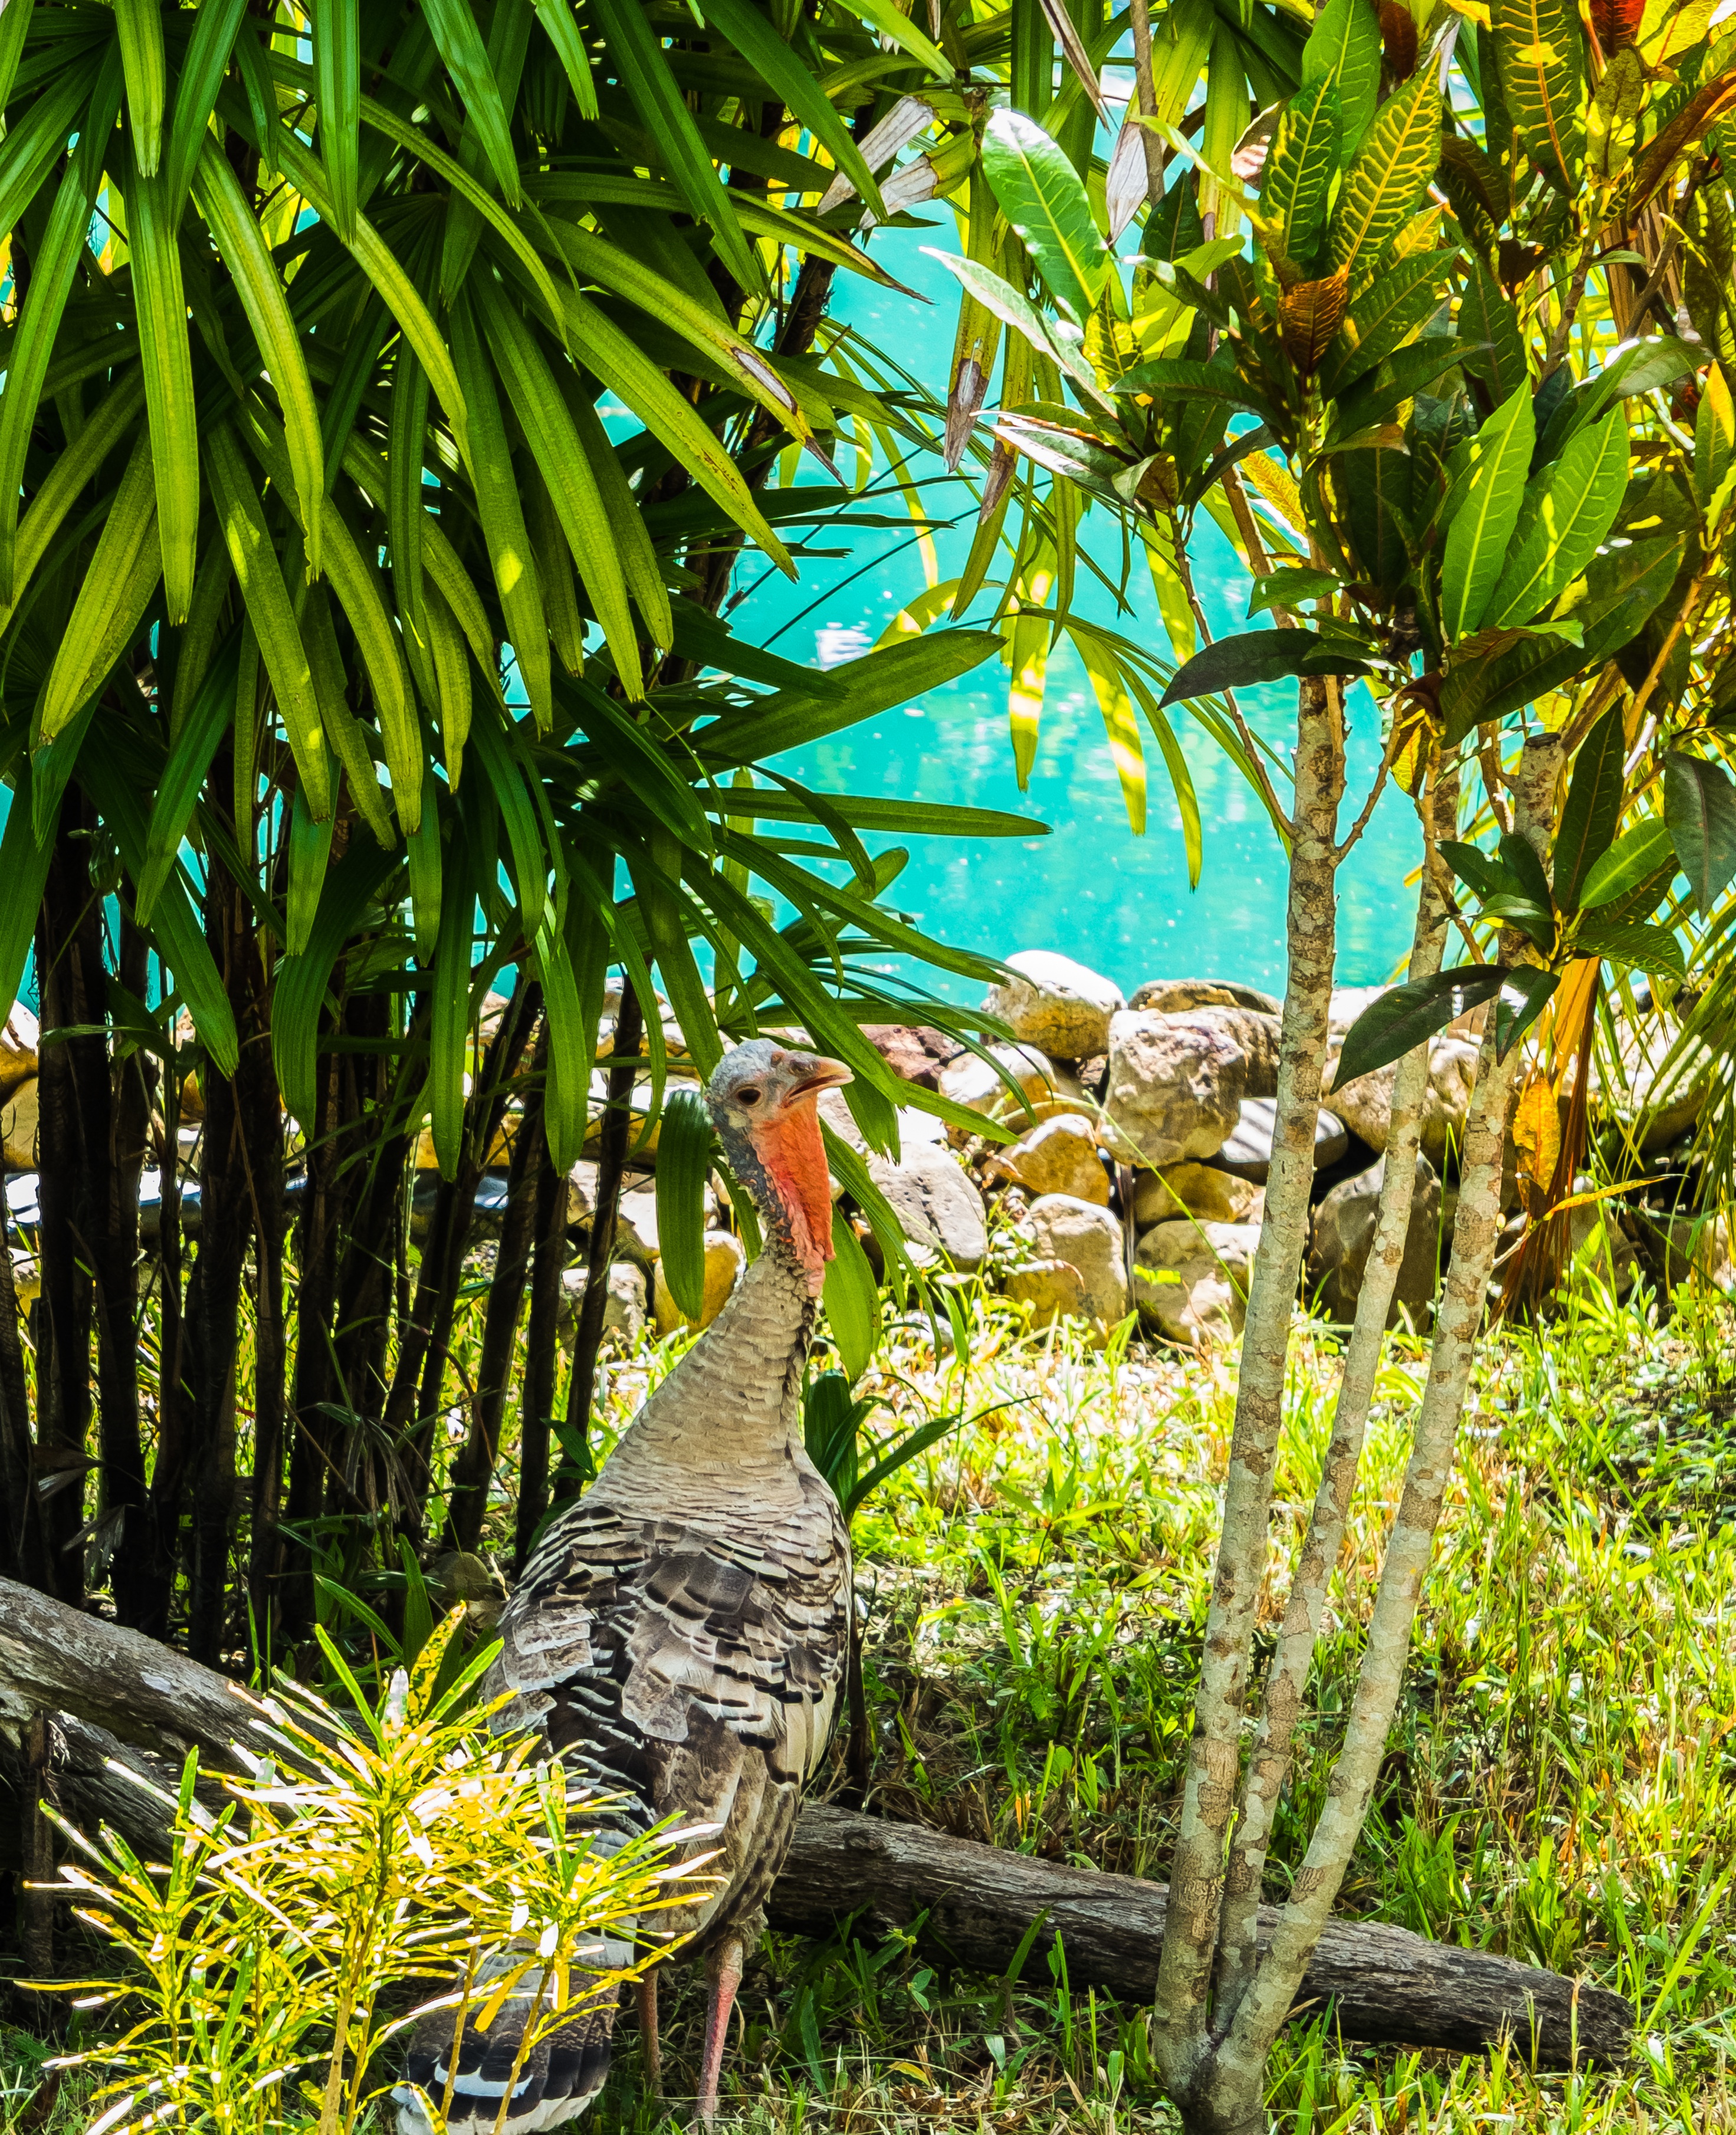
tree, forest, branch, bird, leaf, flower, green, jungle, botany, garden, flora, rainforest, turkey, undergrowth, botanical garden, habitat, tropics, natural environment, arecales